Nataphon Srisamutnak

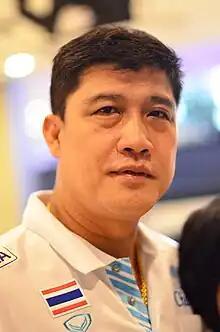

Nataphon Srisamutnak (born 23 October) is a Thai volleyball coach. He was the coach of the Thailand women's national volleyball team that competed at the 2014 Asian Games.